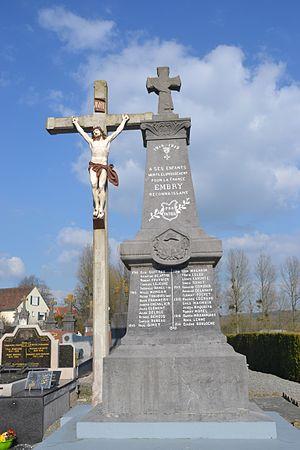
Monument aux morts d'Embry et calvaire, dans le cimetière entourant l'église d'Embry
Embry est une commune française située dans le département du Pas-de-Calais en région Hauts-de-France. La commune a donné son nom au ruisseau de l'Embrienne et à la « Vallée de l'Embrienne ».